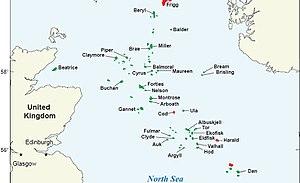
Forties est le plus grand gisement pétrolier jamais trouvé dans les eaux britanniques de la mer du Nord, connecté à l'oléoduc Forties.